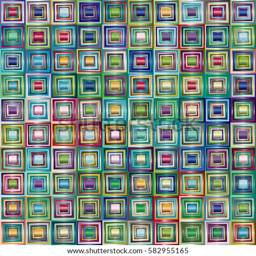
very colorful series of squares or pixels in all the colors of the spectrum , from light to dark .